Transformations (opera)

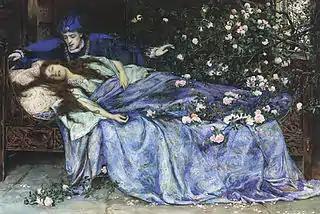
The prince discovers the sleeping Briar Rose in a painting by Henry Maynell Rheam

"Transformations" was commissioned from Conrad Susa in 1972 by Minnesota Opera, a company specializing in new works by American composers. Later that year, Susa approached the American poet Anne Sexton with the idea of using her 1971 book, "Transformations", a poetic re-telling of sixteen stories by the Brothers Grimm, as the basis for the libretto. Delighted with the idea of hearing her poetry as song, she cooperated closely with Susa in selecting and arranging the ten poems which would form the basis of the opera. "Transformations" premiered on 5 May 1973 at the Cedar Village Theater in Minneapolis, Minnesota. The premiere production was conducted by Philip Brunelle and directed by H. Wesley Balk with set and costume design by Robert Israel and lighting design by Bruce Miller. Sexton herself was in the audience that night. She subsequently returned to Minneapolis for further performances and made a tape-recording of the opera which she listened to repeatedly and played for her friends and family. In August 1978, the opera received its US television premiere when it was broadcast on the PBS network in a slightly shortened version performed by Minnesota Opera and co-produced by WNET and KTCA. Anne Sexton did not live to see the broadcast. Throughout her life she had suffered from mental illness with repeated suicide attempts followed by stays in psychiatric hospitals. On 4 October 1974, dressed in her mother's old fur coat, she killed herself at her home in Weston, Massachusetts.